Badges of the United States Navy

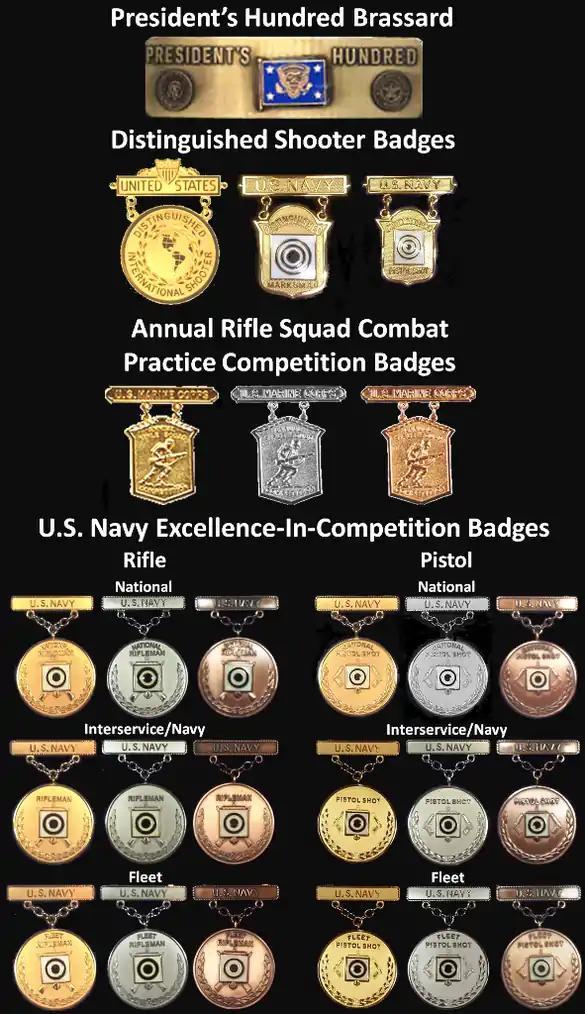
U.S. Navy authorized CMP and Navy marksmanship competition badges

The "Small Craft Officer in Charge/Petty Officer in Charge insignia" are issued to personnel of the small boat community. They are issued to operators of small combatant and non-combatant vessels.